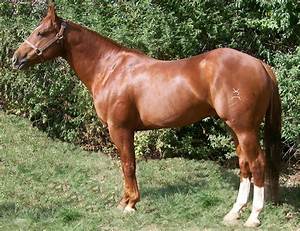
Label: horse